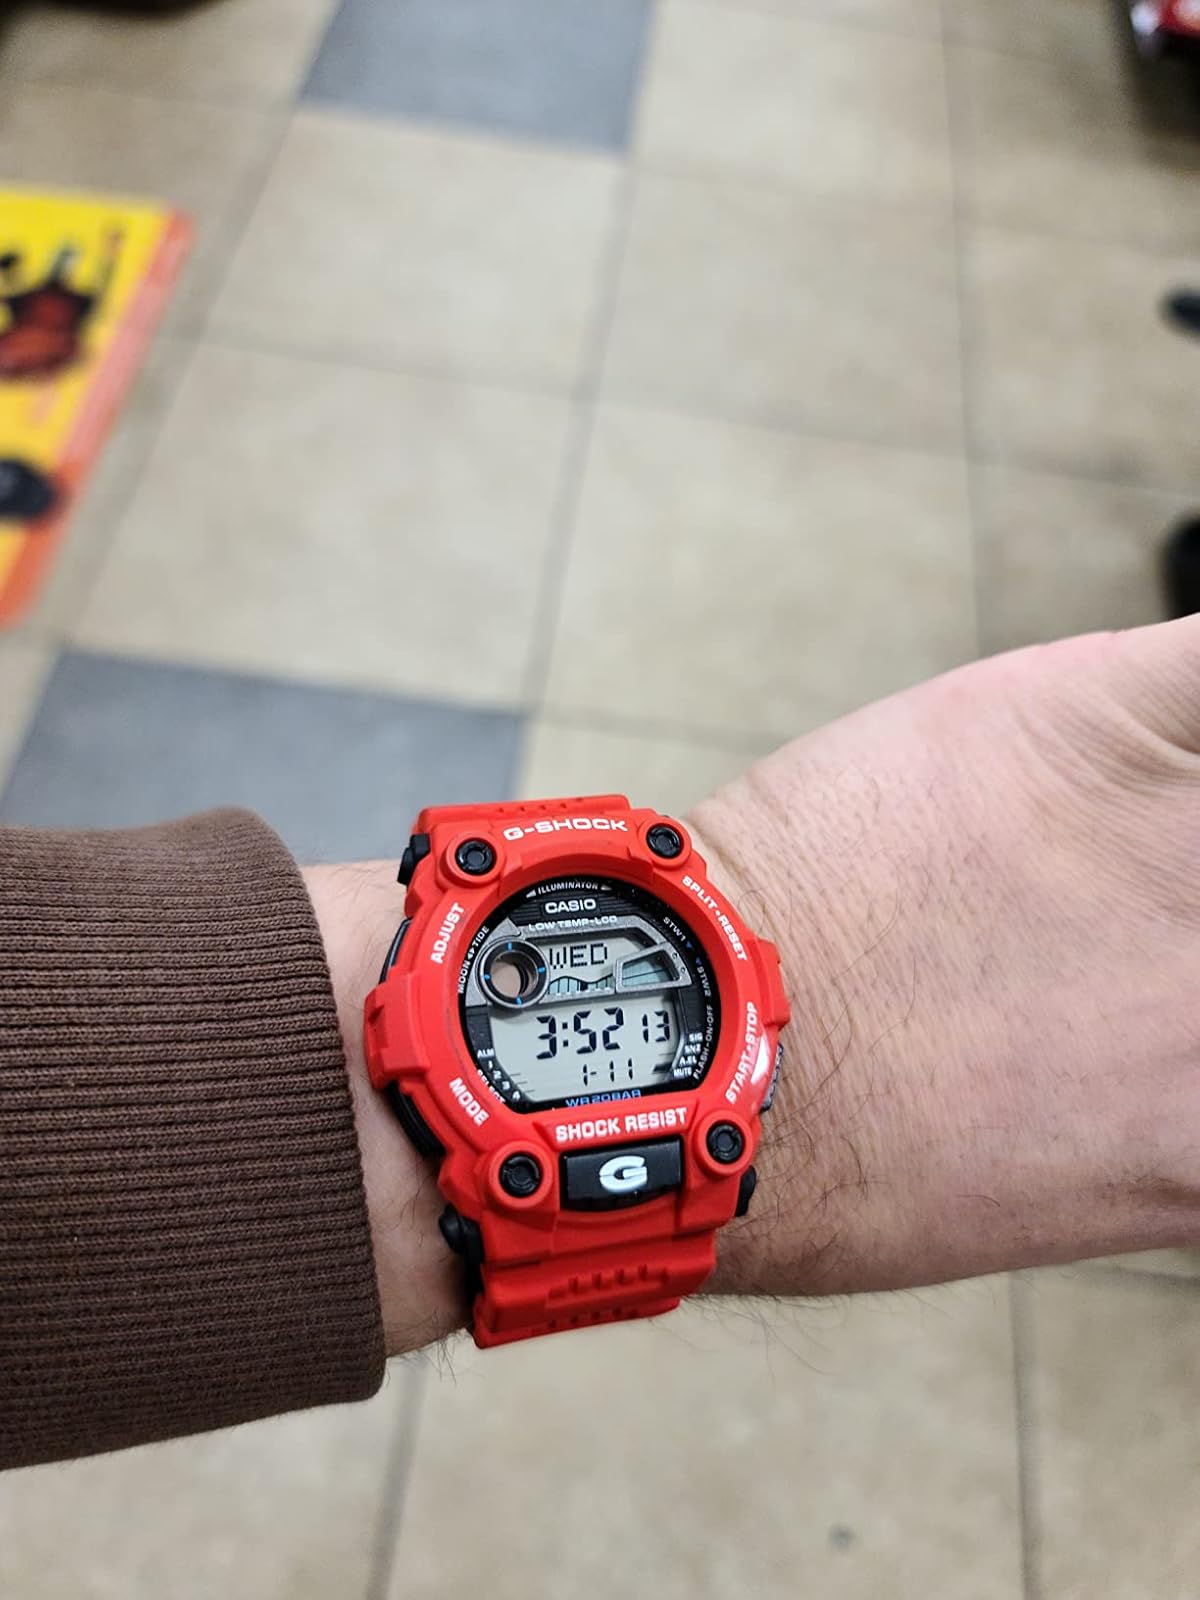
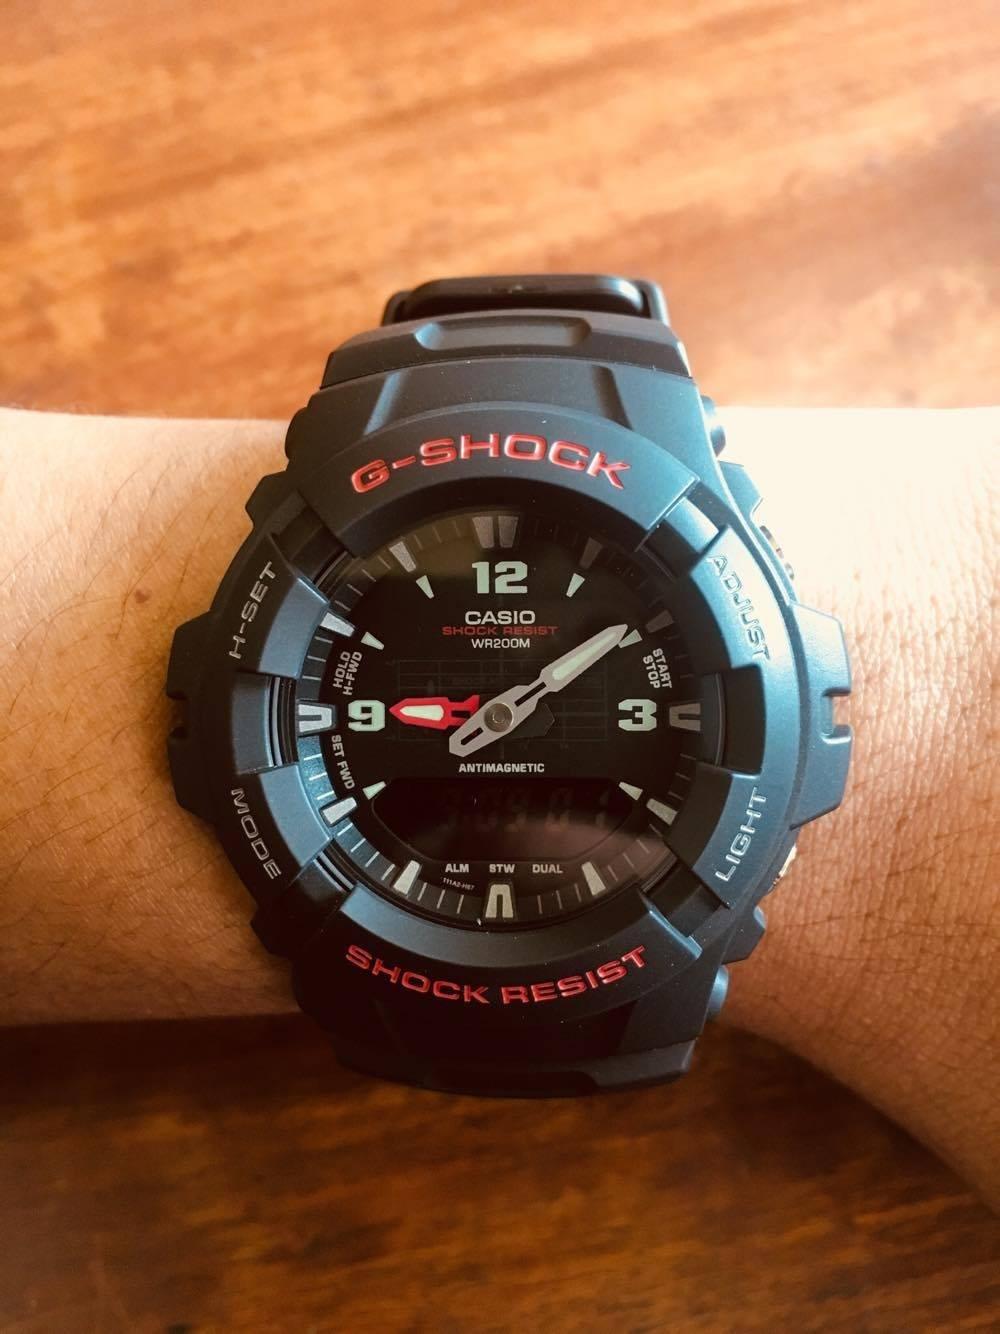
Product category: accessories_watch
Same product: no